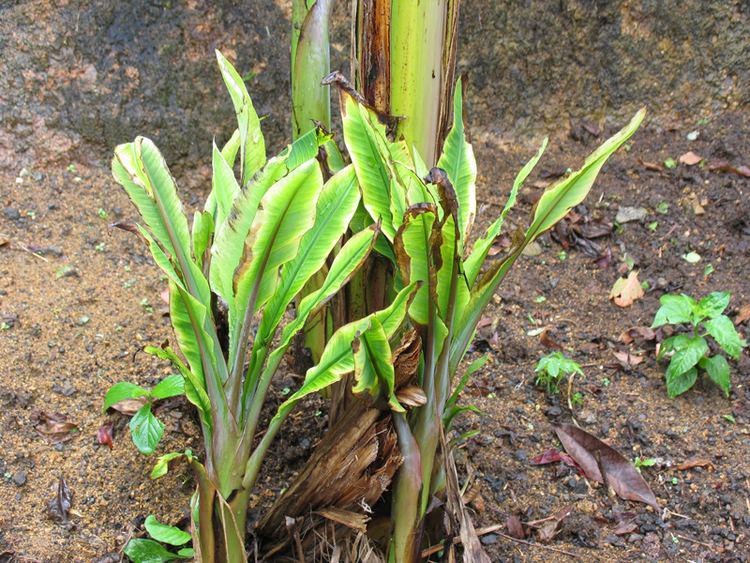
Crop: unknown
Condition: banana_banana_bunchy_top